Matthias Jansz van Geuns

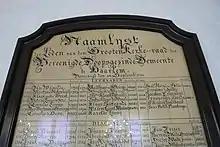
Matthias Jansz van Geuns' name as "teacher, called 1792" in the Doopsgezinde kerk, Haarlem

Matthias Jansz van Geuns (Groningen, 15 September 1758 - Haarlem, 21 November 1839) was a Dutch Mennonite teacher and minister.